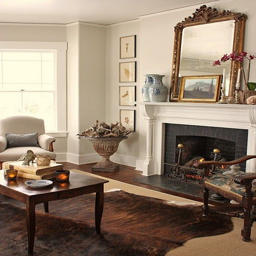
living room from the stunning home renovation chronicled on the blog .